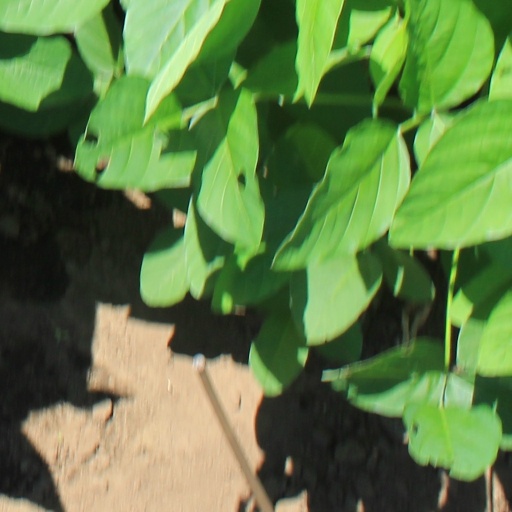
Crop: soybean